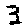
Label: 3